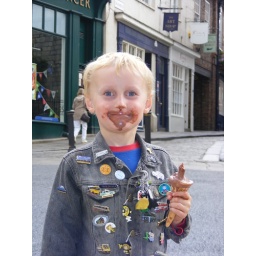
My son Callum getting into a right mess whilst eating a chocolate ice cream near the Shambles in York